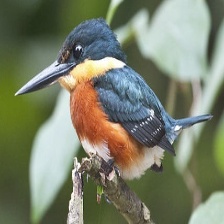
Species: PYGMY KINGFISHER
Scientific name: ISPIDINA PICTA